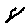
Label: 8